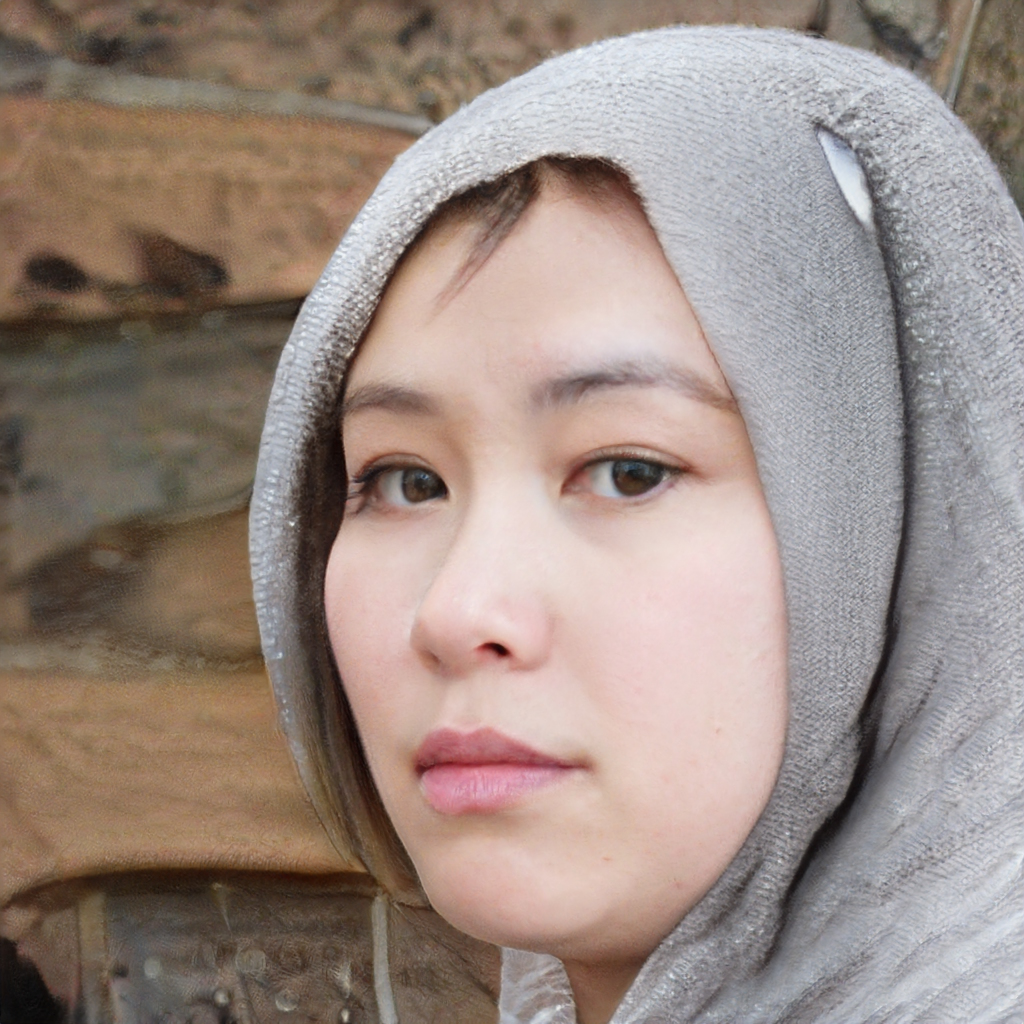
Portrait style: Real Portrait